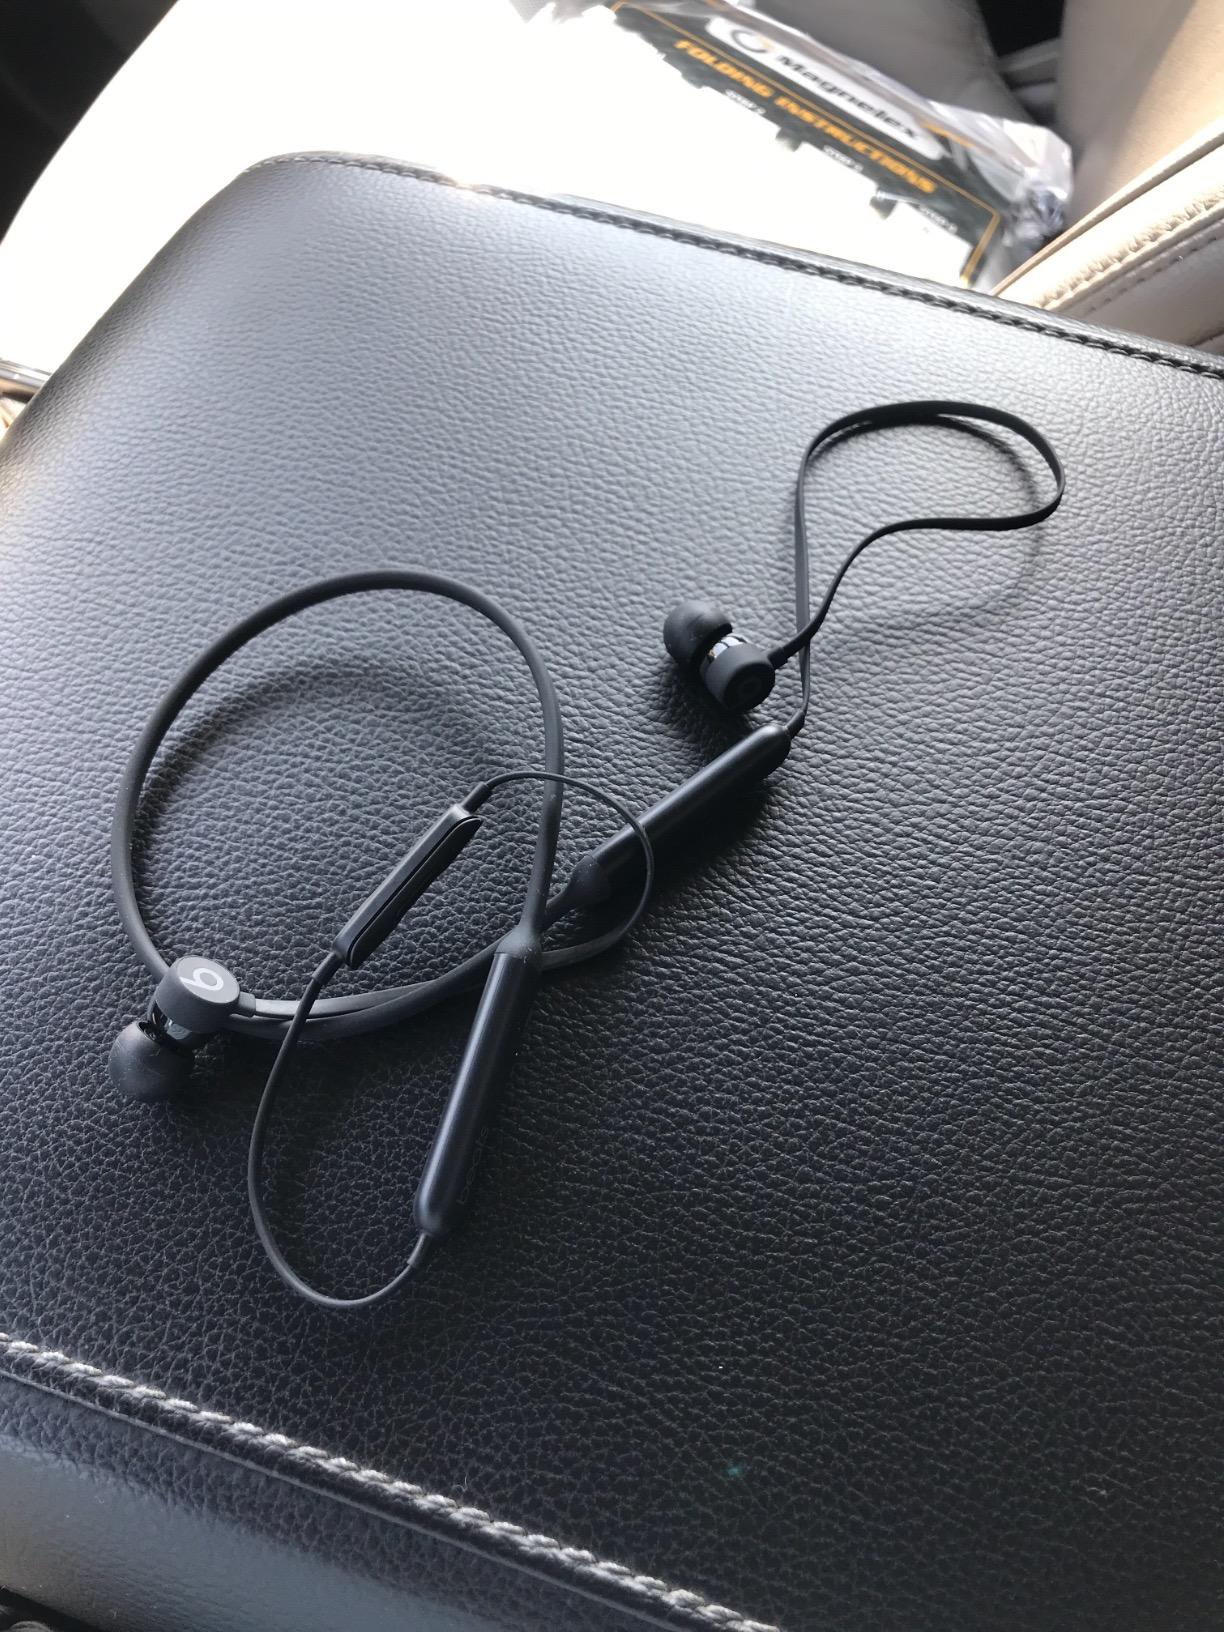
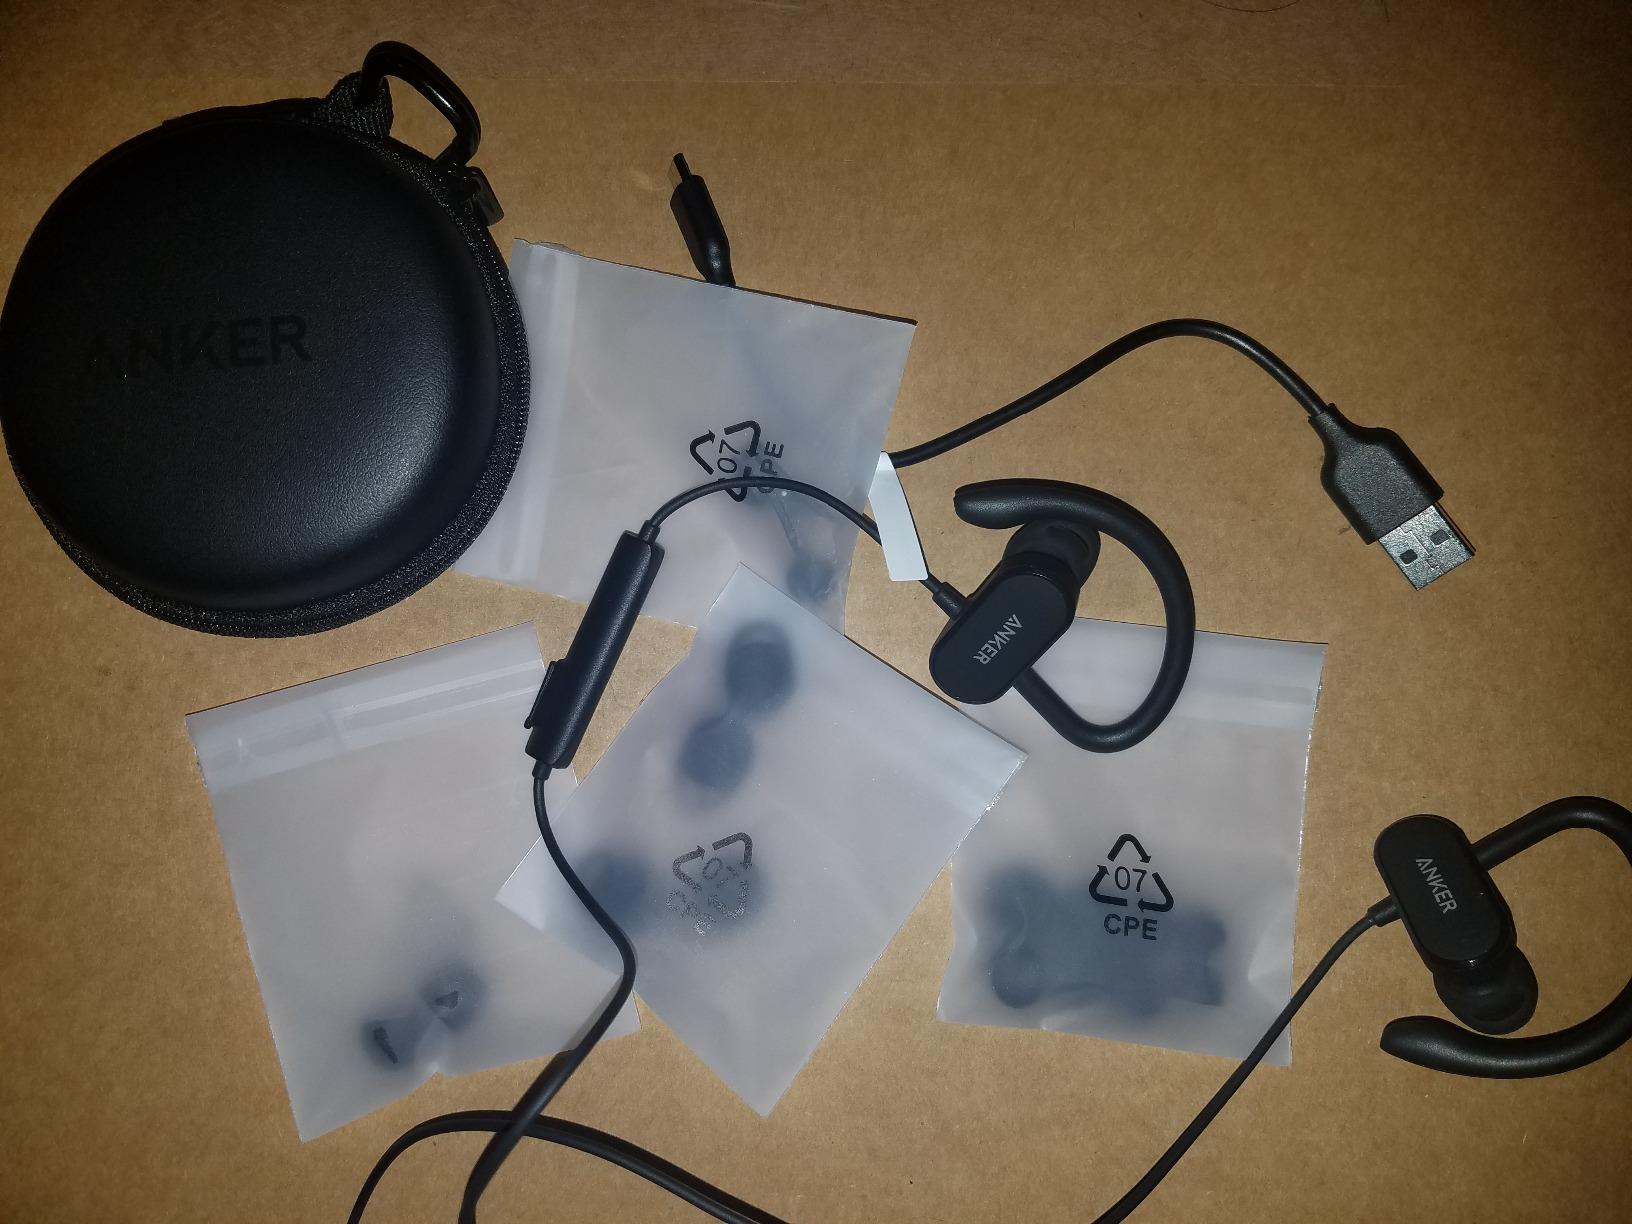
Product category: headphones
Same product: no